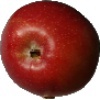
Label: braeburn_apple